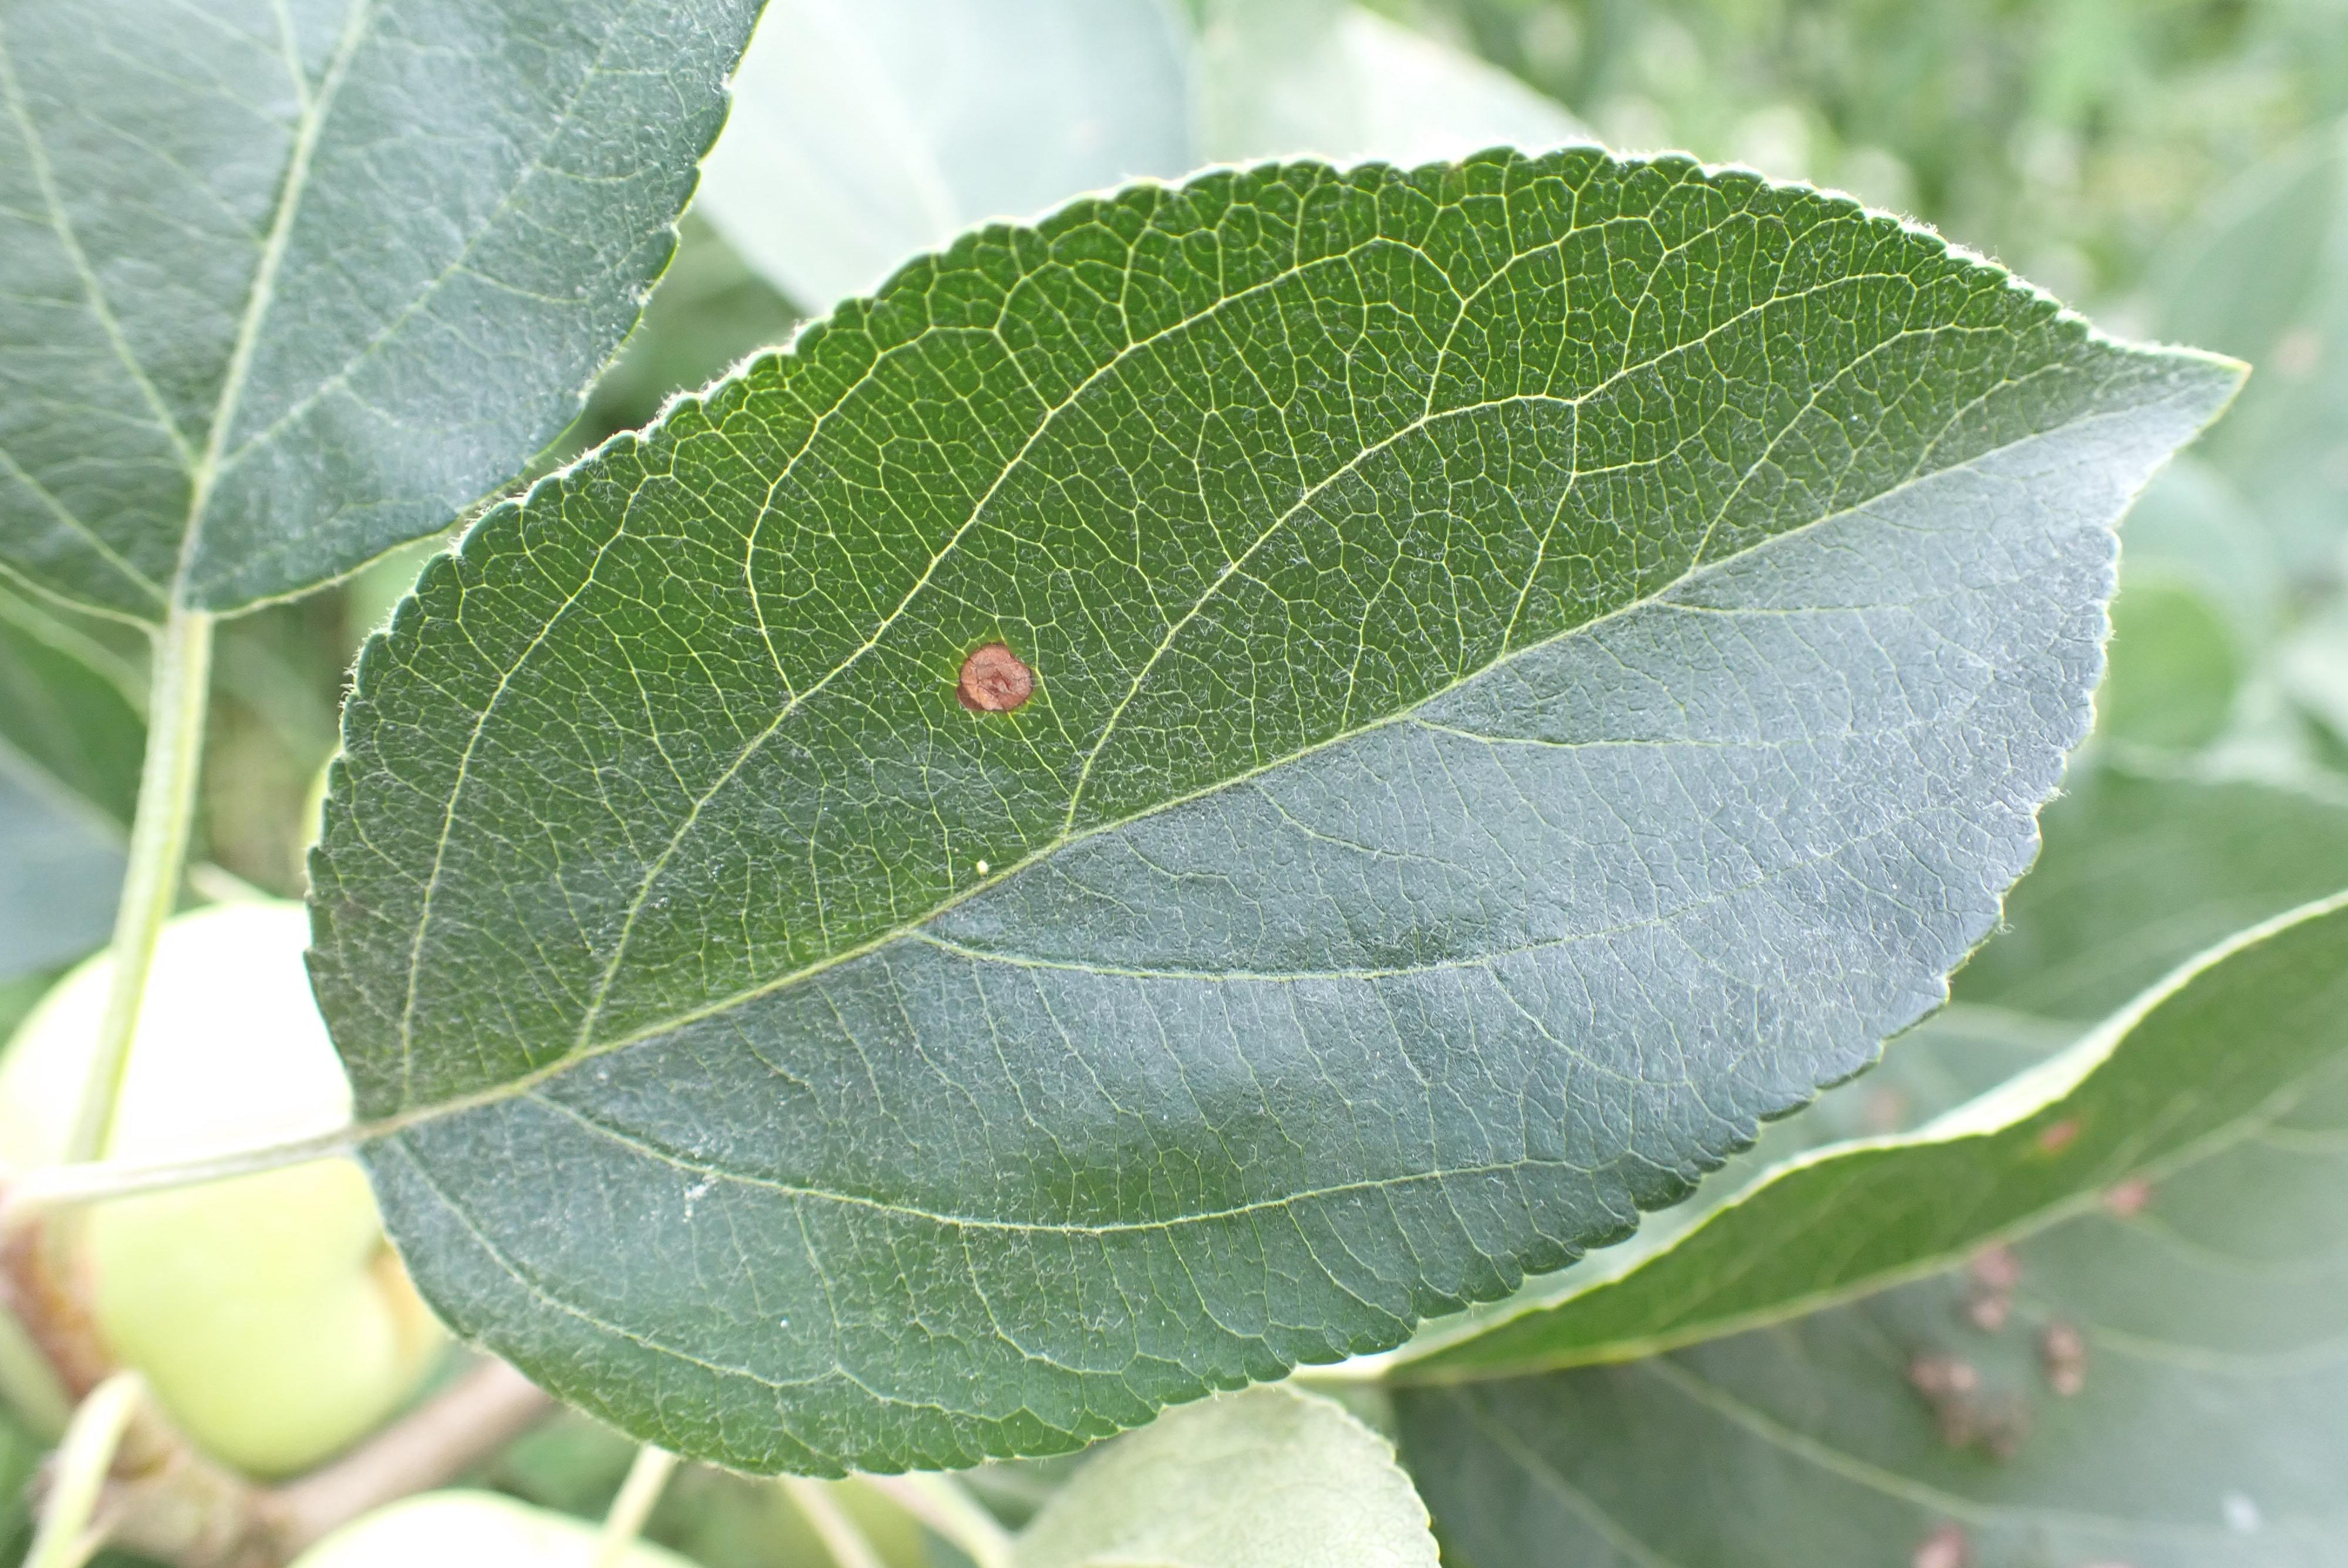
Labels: frog_eye_leaf_spot